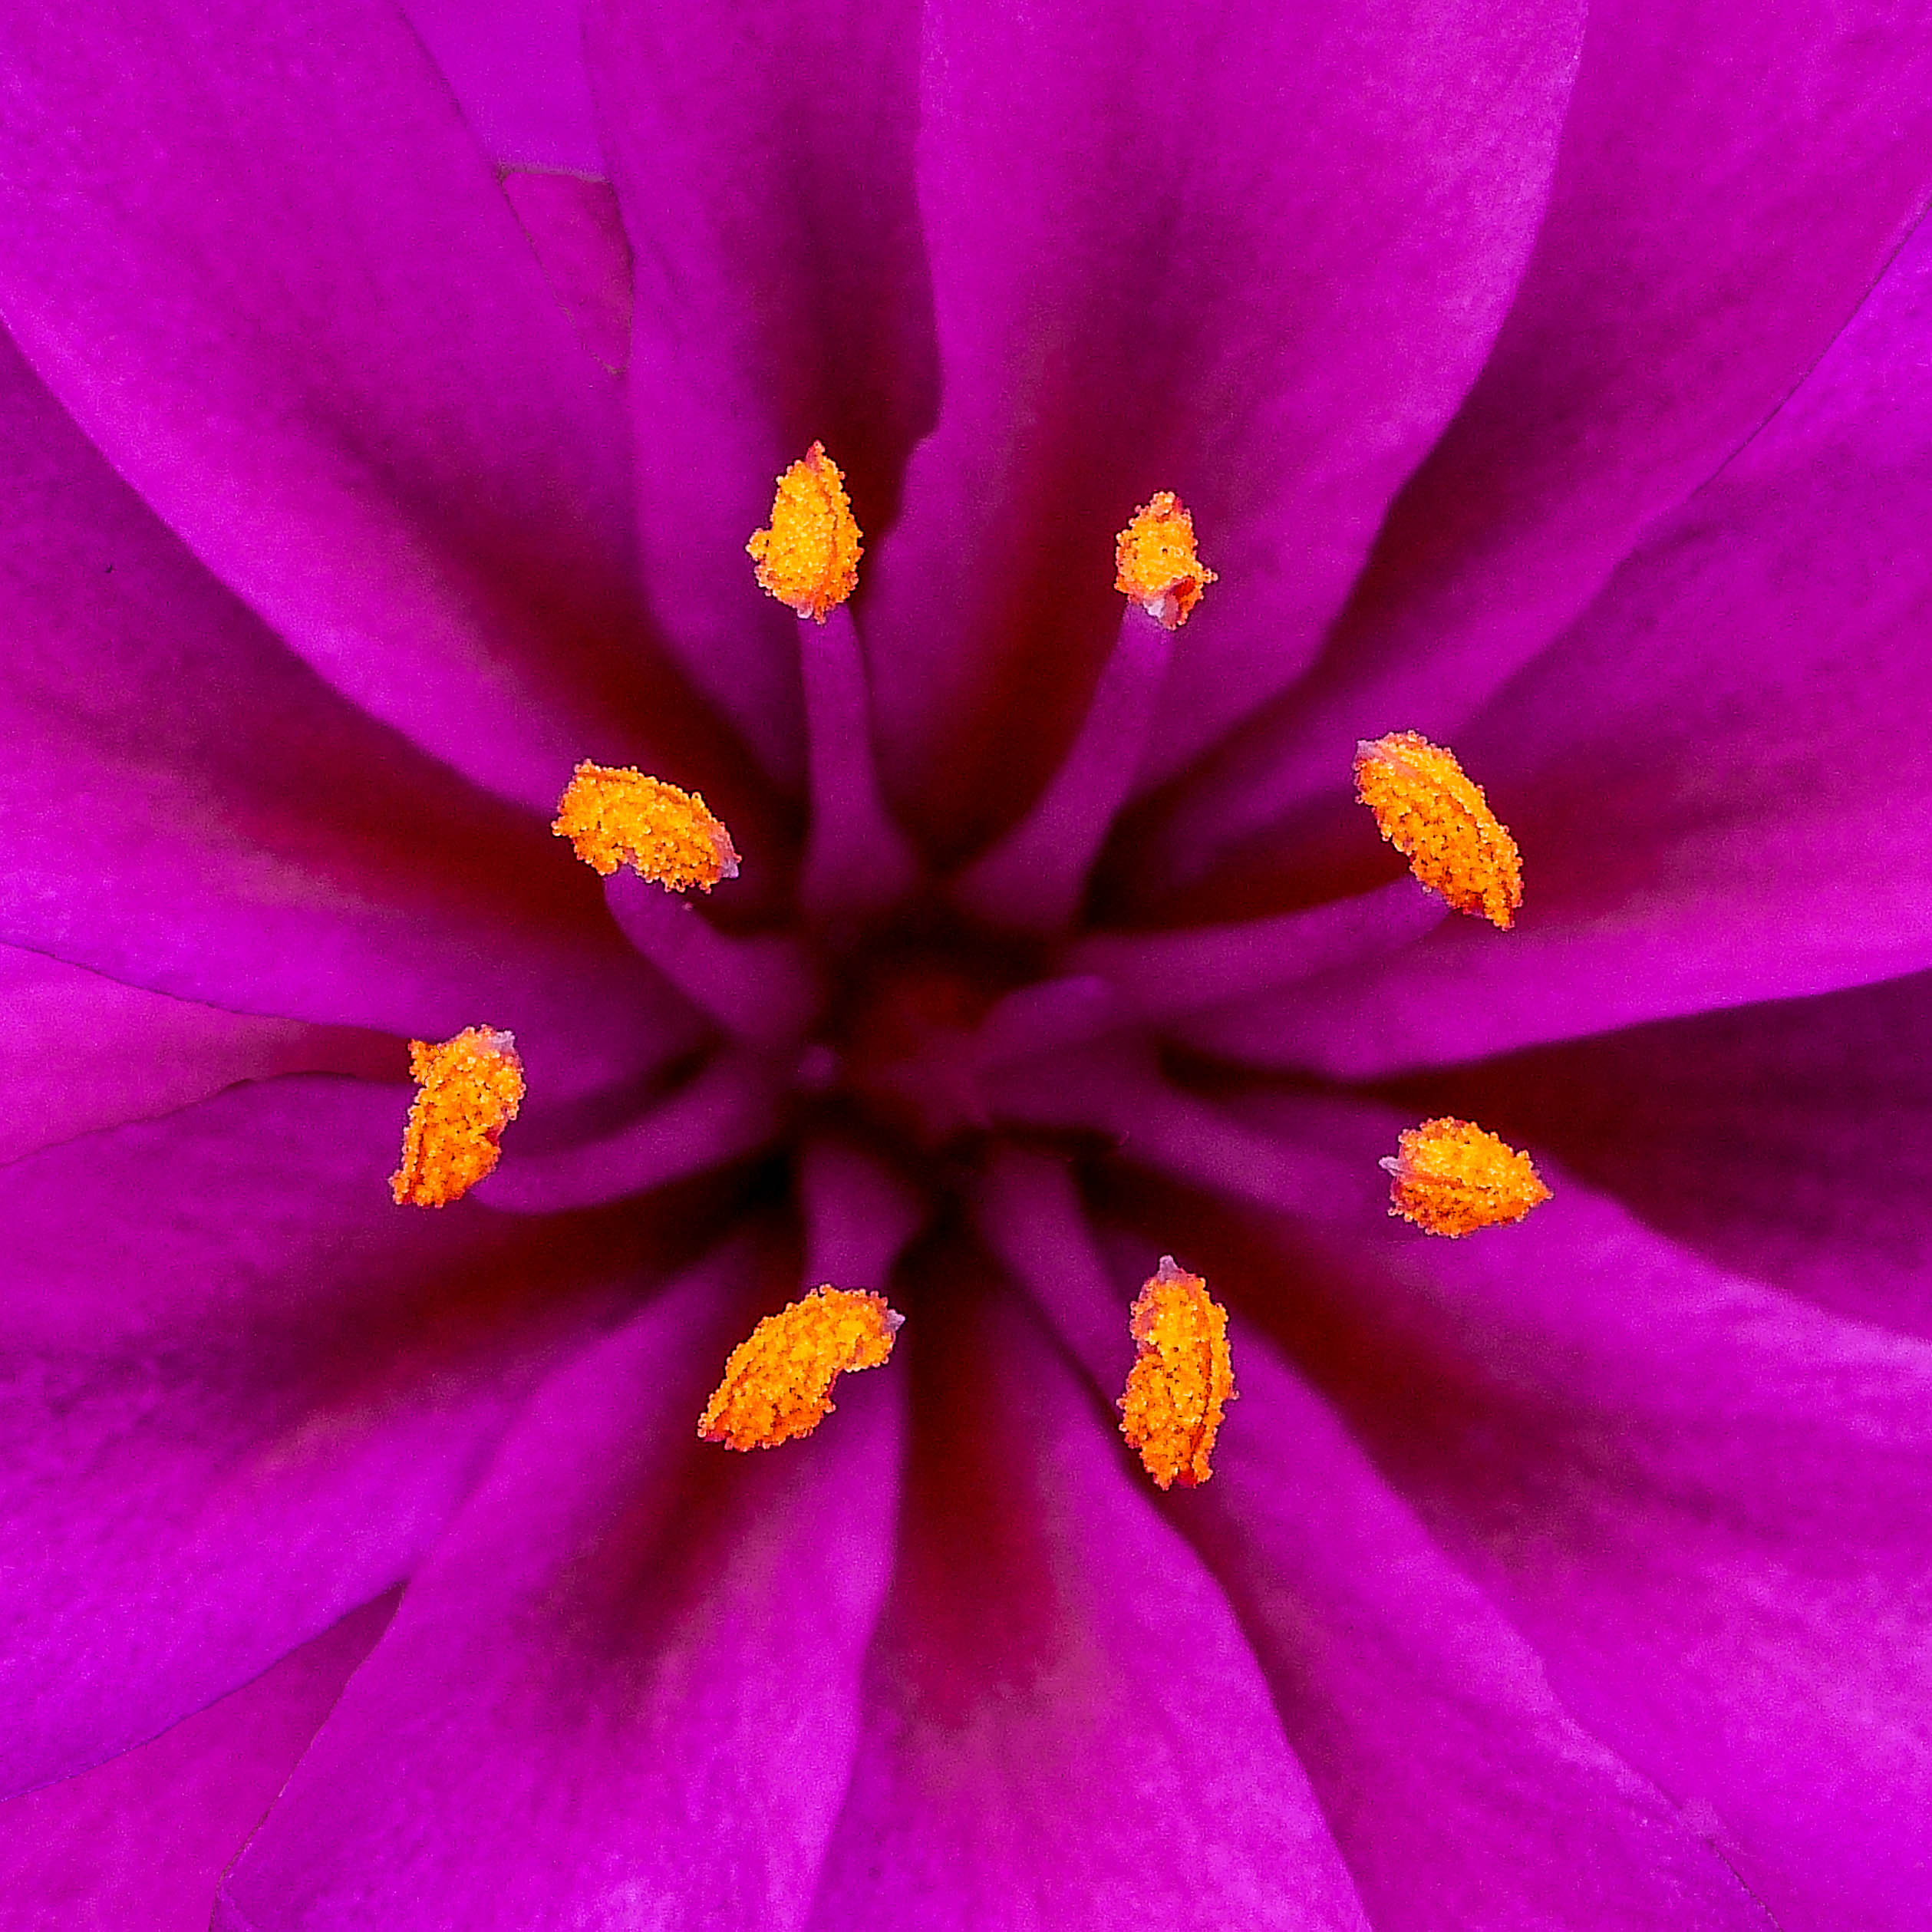
blossom, plant, flower, petal, pollen, macro, yellow, flora, close up, hdr, vividstriking, macro photography, flowering plant, land plant, garden cosmos